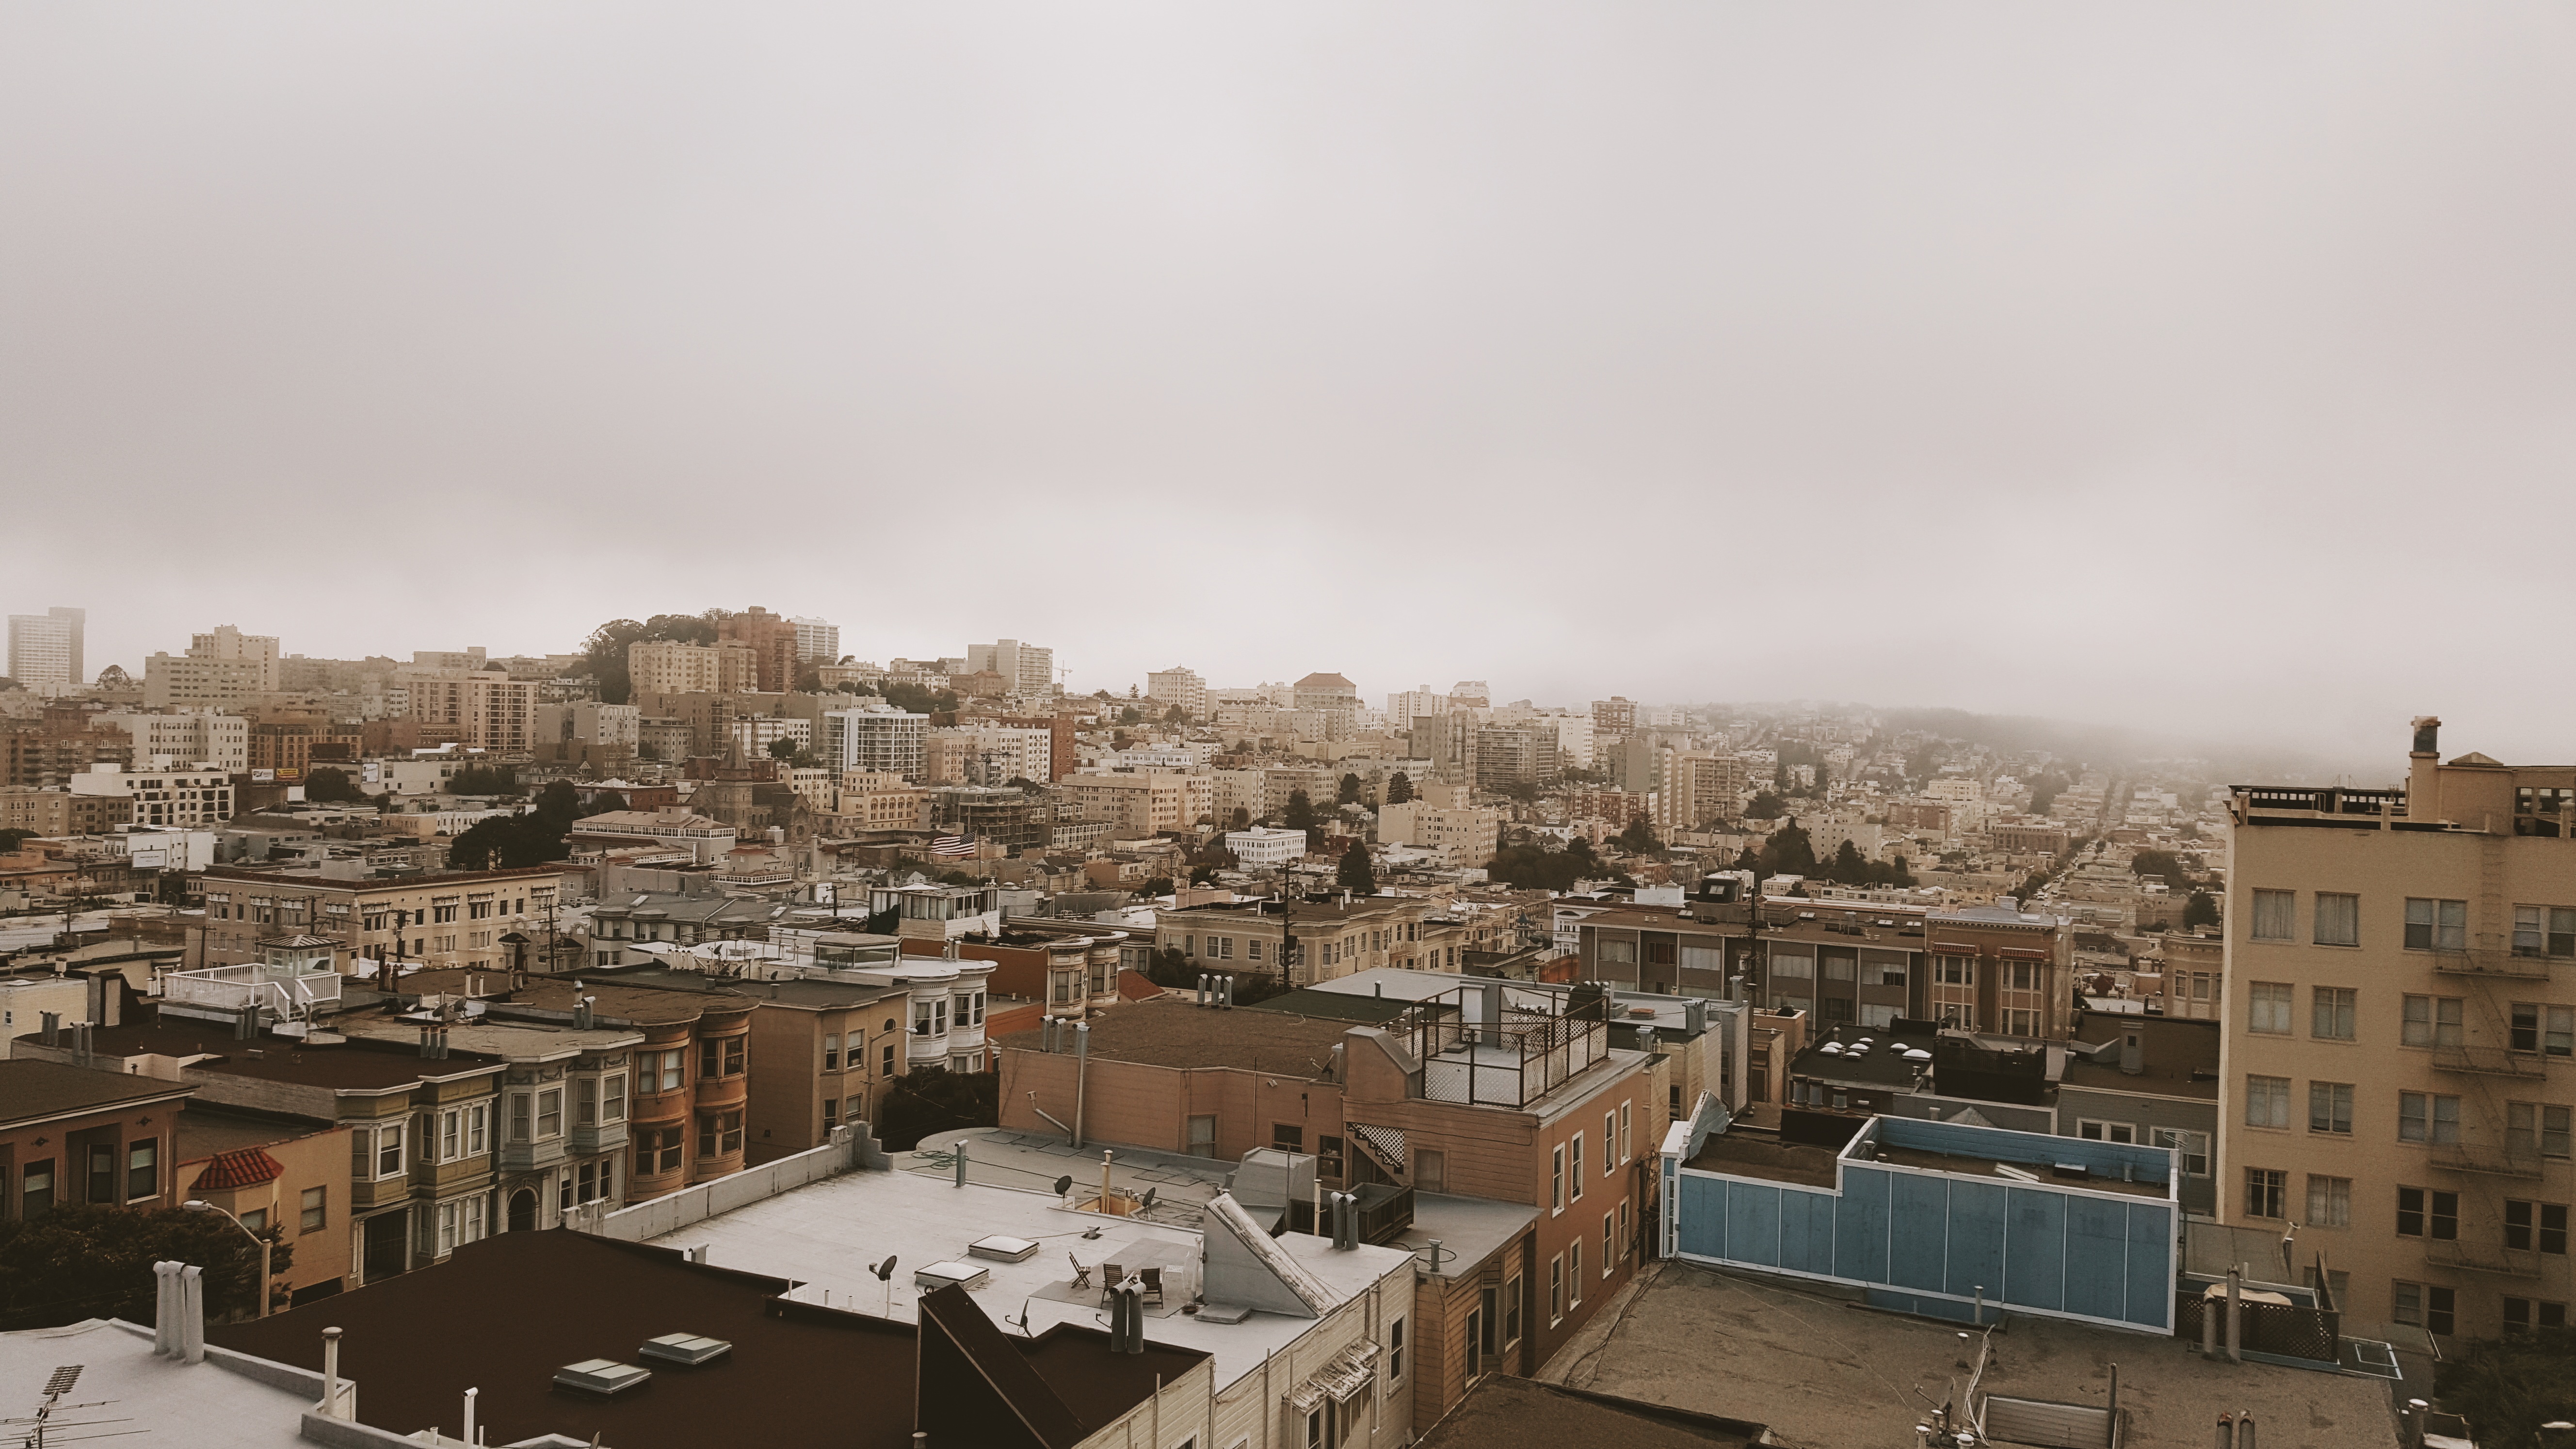
snow, skyline, town, city, skyscraper, cityscape, panorama, downtown, suburb, weather, metropolis, neighbourhood, urban area, residential area, atmospheric phenomenon, human settlement